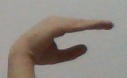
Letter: jeem